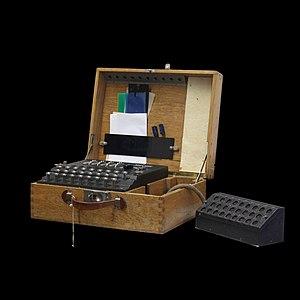
Enigma est une machine électromécanique portable servant au chiffrement et au déchiffrement de l'information. Elle fut inventée par l'Allemand Arthur Scherbius, reprenant un brevet du Néerlandais Hugo Koch, datant de 1919. Enigma fut utilisée principalement par les Allemands pendant la Seconde Guerre mondiale. Le terme Enigma désigne en fait toute une famille de machines, car il en a existé de nombreuses et subtiles variantes, commercialisées en Europe et dans le reste du monde à partir de 1923. Elle fut aussi adoptée par les services militaires et diplomatiques de nombreuses nations.